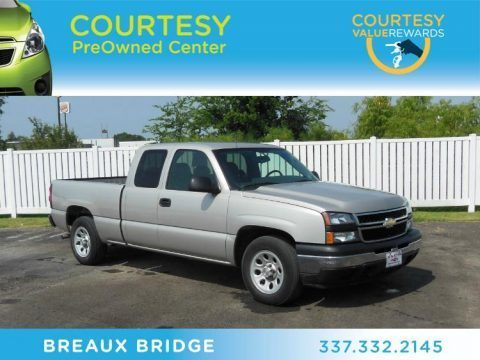
Car model: 2007 Chevrolet Silverado 1500 Classic Extended Cab